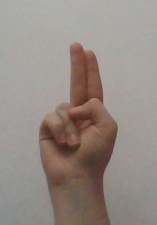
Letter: taa